Nông Đức Mạnh

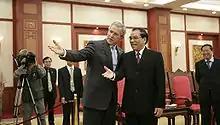
Nông Đức Mạnh with George W. Bush

From 1973–74, Nông Đức Mạnh served as director of the Phú Lương State Forestry Camp in Bắc Thái province. From 1974–76, he studied at the Nguyễn Ái Quốc High-Level Party School. From 1976–80, he served as the deputy director of the provincial forestry service and director of the construction company of the provincial forestry service. Rising through the party ranks, Mạnh was a member of the Bắc Thái Provincial Party Committee from 1976–83. In 1984, he was named deputy secretary of the committee, and in November 1986, the secretary of the committee. At the 6th National Congress he was elected as an alternate member of the Central Committee. At the sixth party plenum in March 1989, he was elevated to full central committee member. Since 1991, he has been in the politburo. From 23 September 1992, he was Chairman of the National Assembly of Vietnam, thereby being one of the youngest when standing on the stage of honor of a Chairman of the National Assembly of Vietnam.